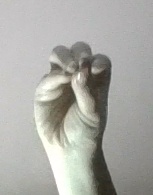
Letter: ha